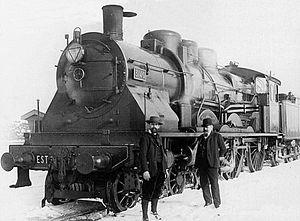
Les Ten wheel numéros 230 103 à 230 280 sont des locomotives à vapeur construites par la Compagnie des chemins de fer de l'Est.